Jørgen Hansen Koch

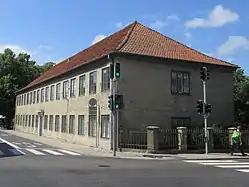
Duebrødre Kloster

Jørgen and Ida Koch belonged to Hans Christian Andersen's social circle. Andersen had an open invitation to visit the family for dinner on Fridays. Andersen also developed a friendly relationship with their children which continued after the parents' death, as did the dinner arrangement on Fridays. Andersen also new other members of the Koch and Wulff families.